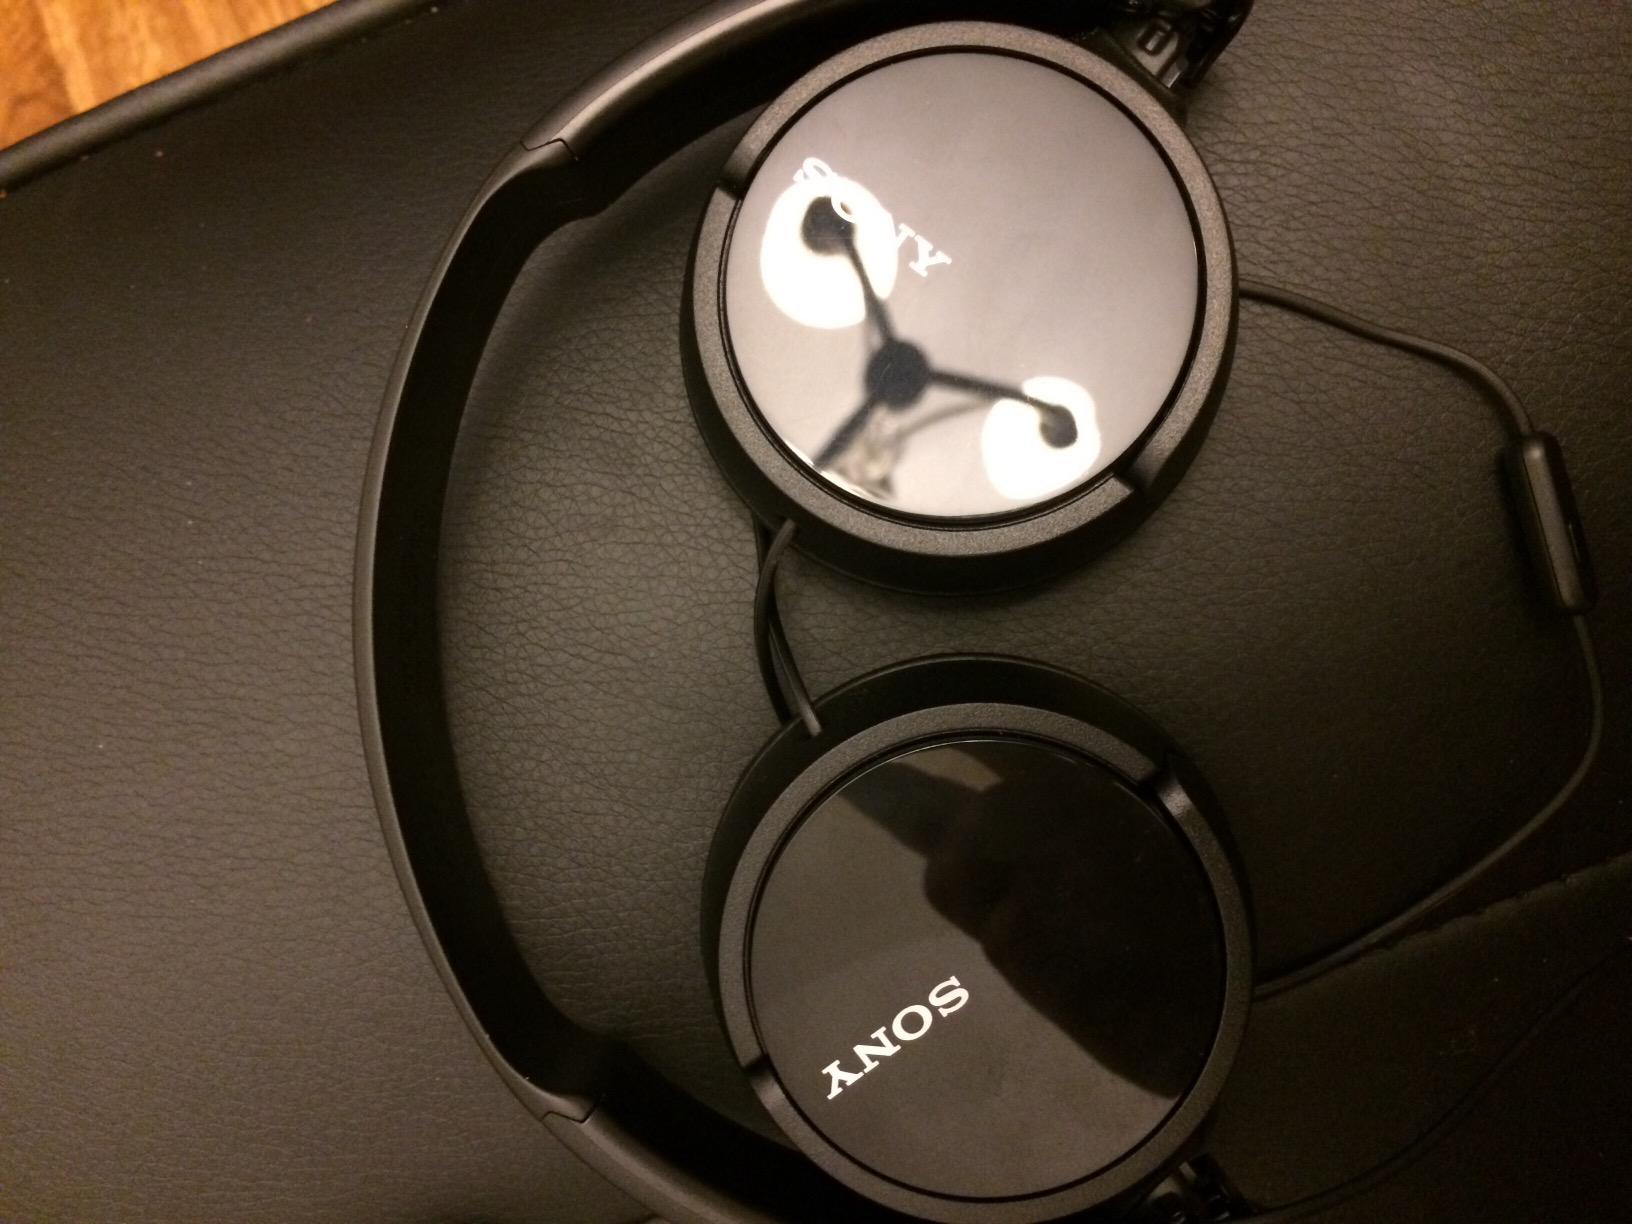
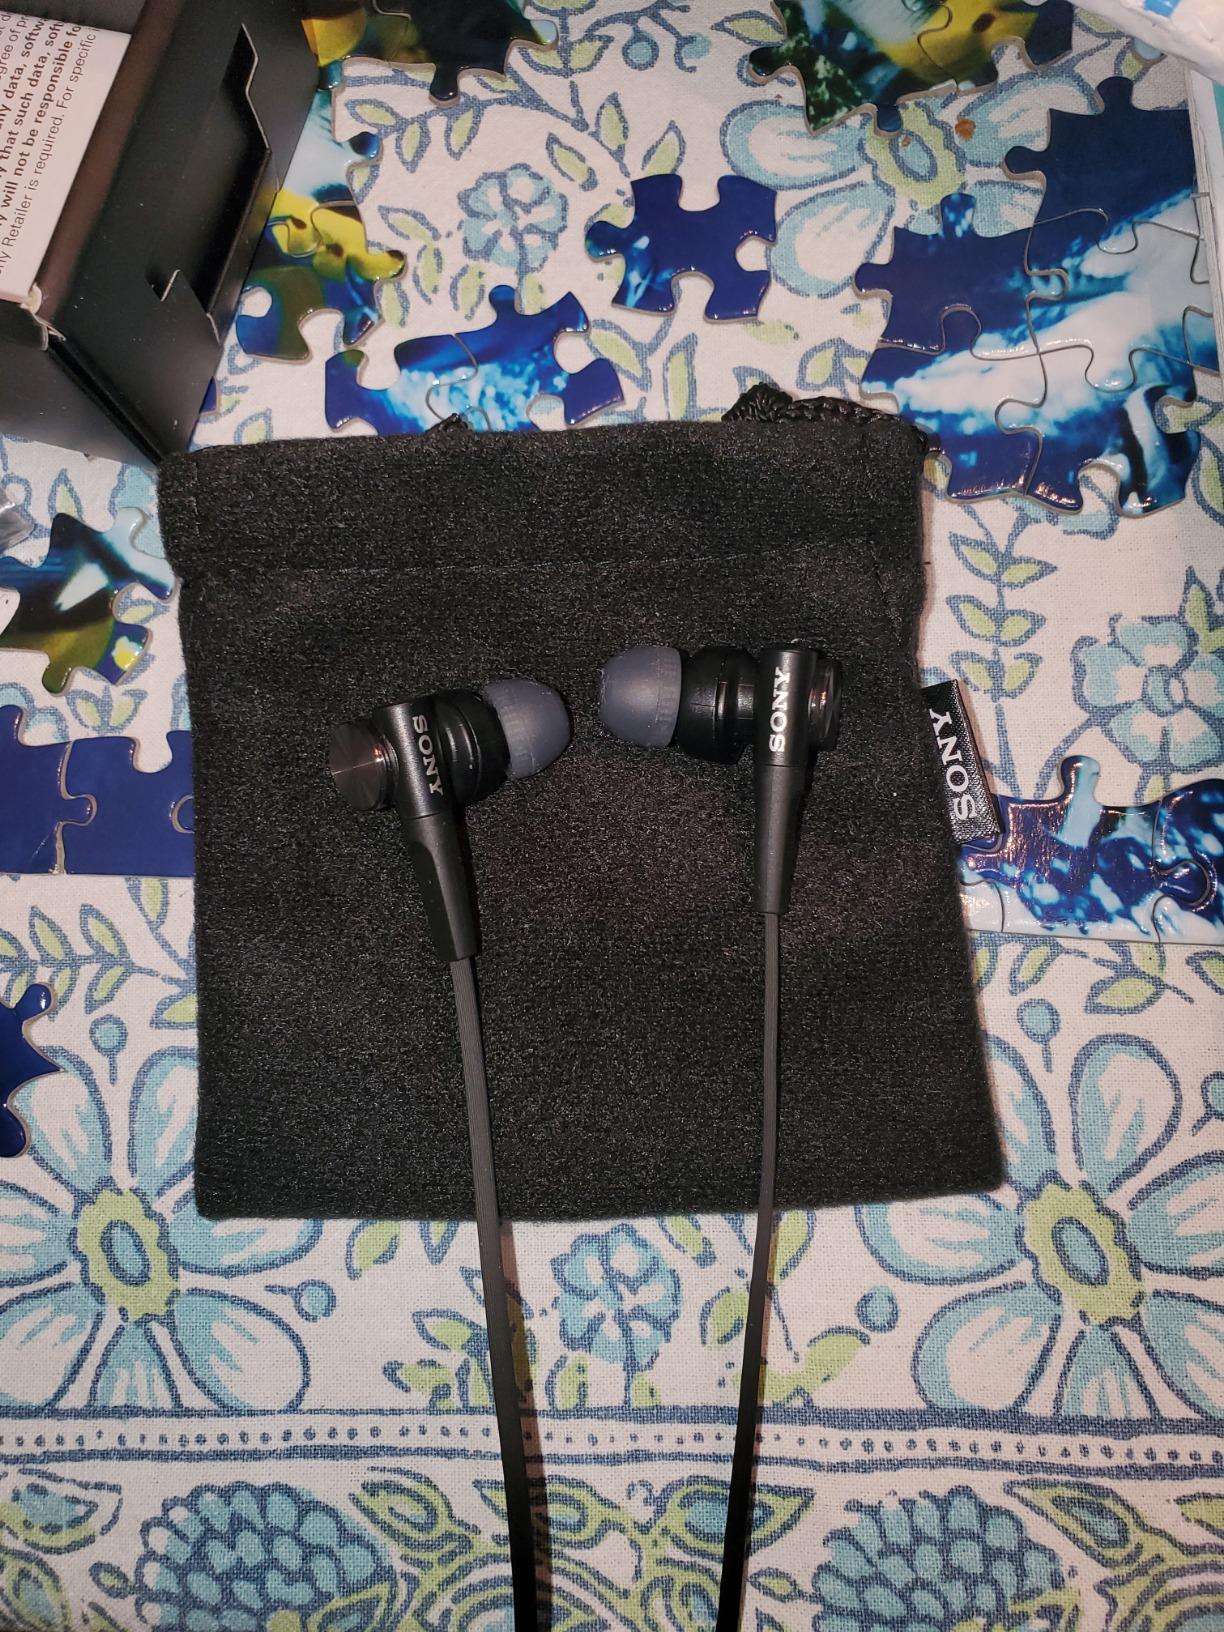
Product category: headphones
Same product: no